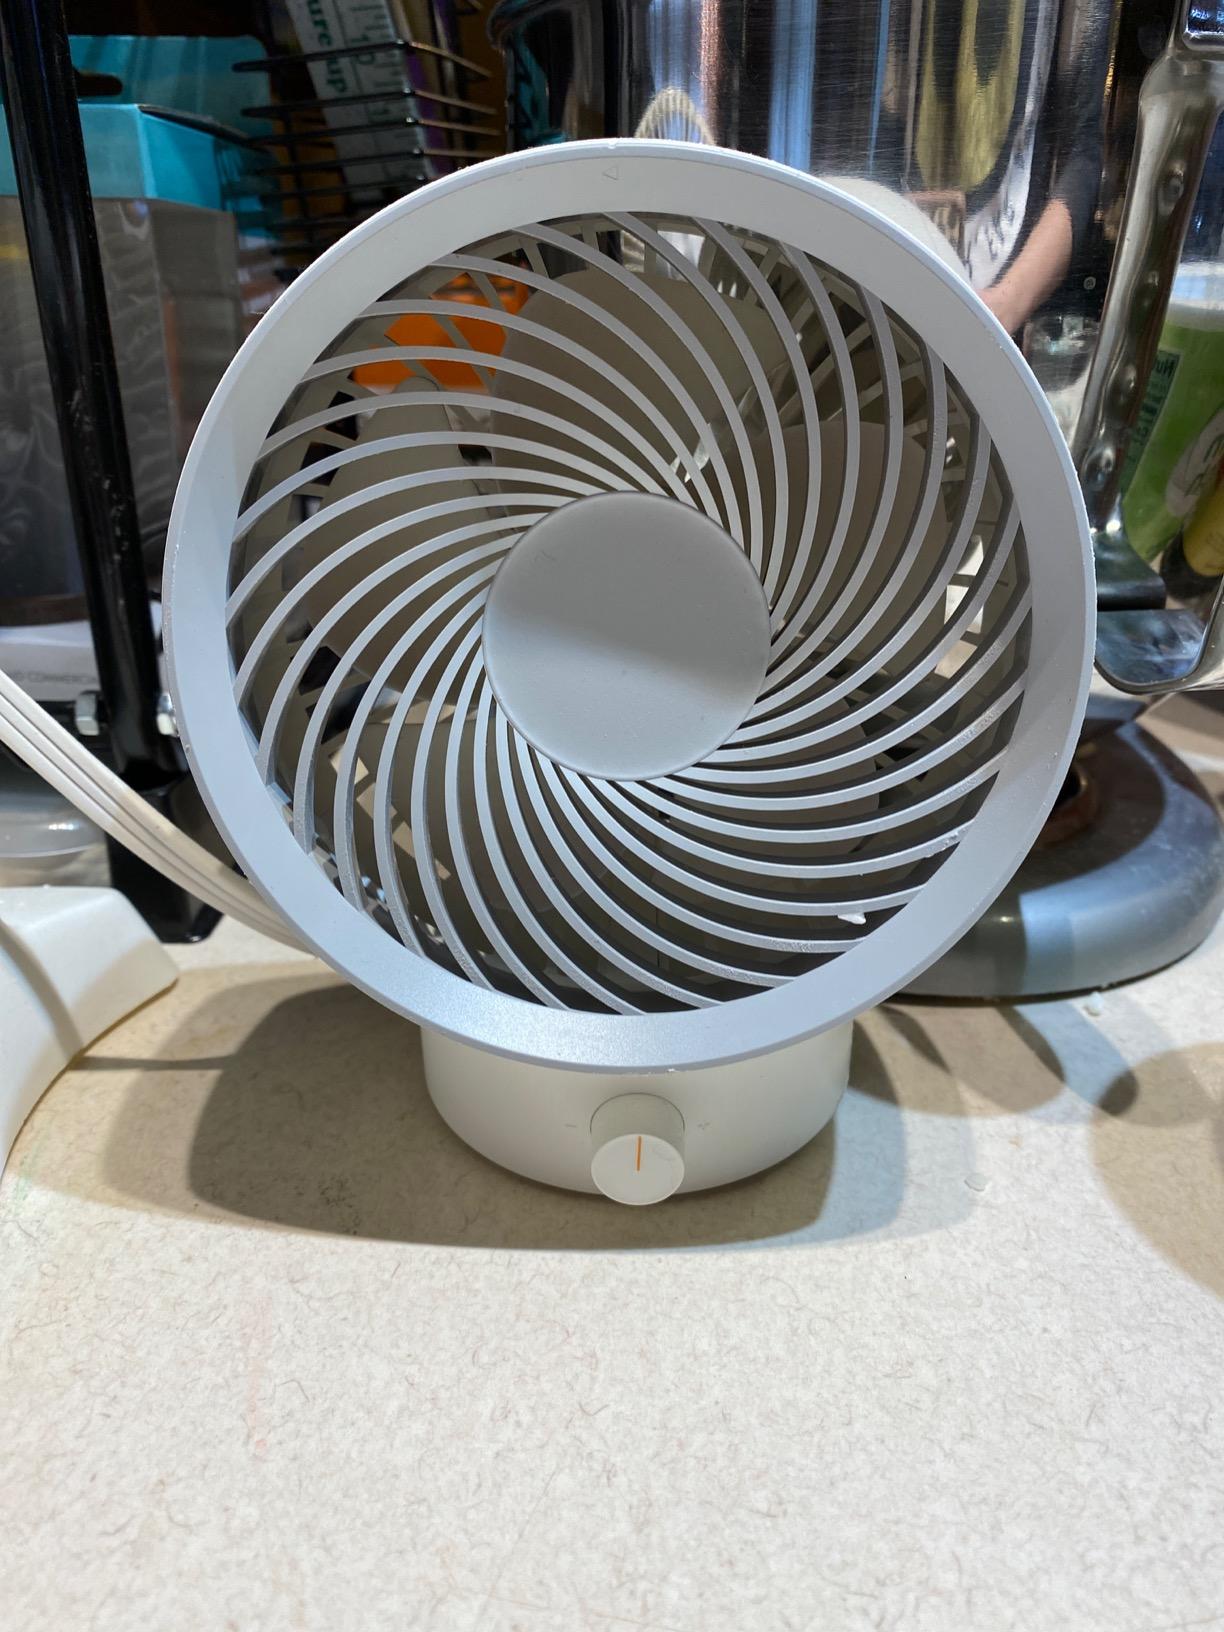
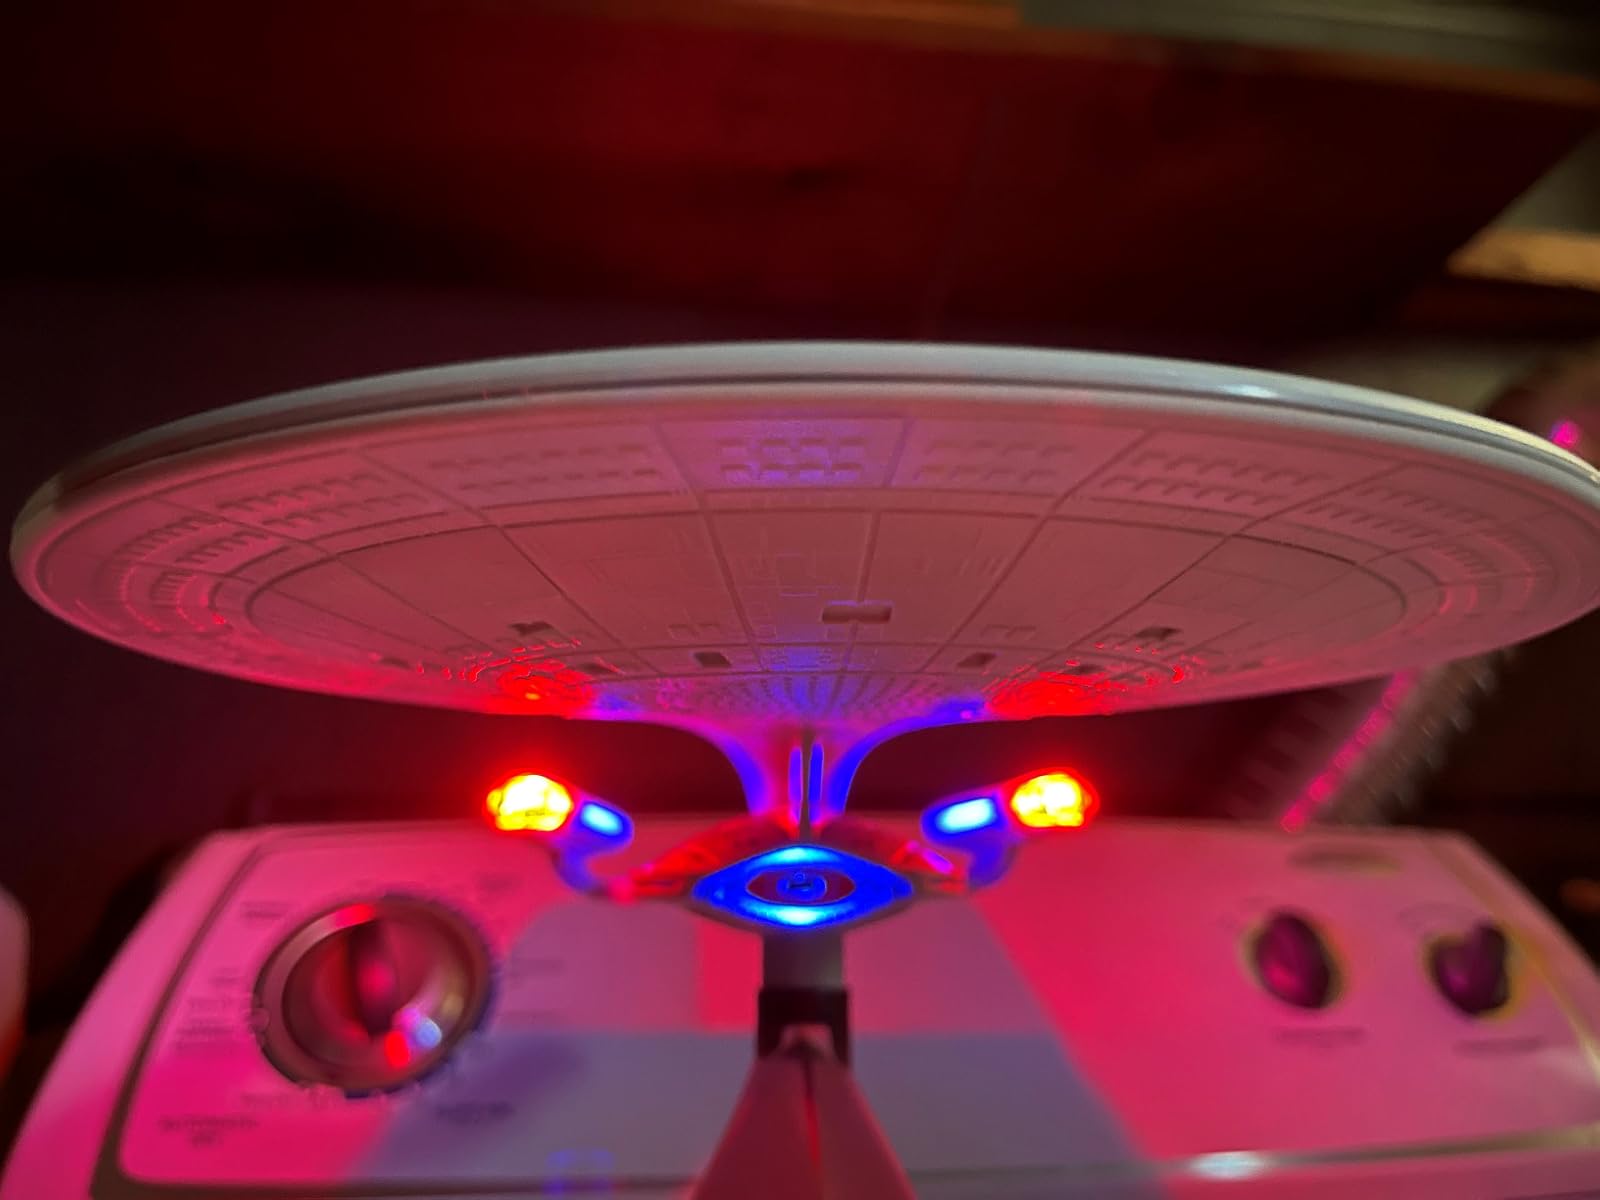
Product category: fan
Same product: no